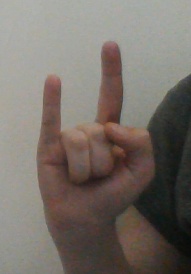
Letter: la